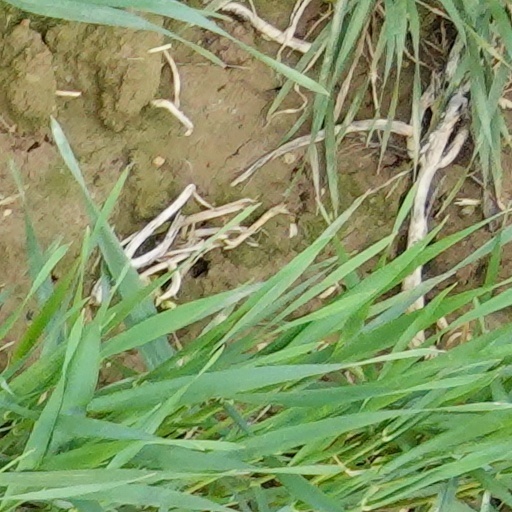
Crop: wheat